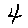
Label: 4